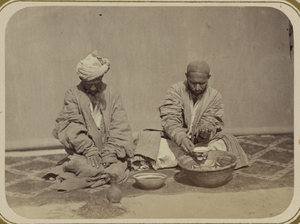
Cette photographie est extraite de la partie ethnographique de l'Album du Turkestan, étude visuelle complète de l'Asie centrale entreprise après que l'Empire russe prit le contrôle de la région dans les années